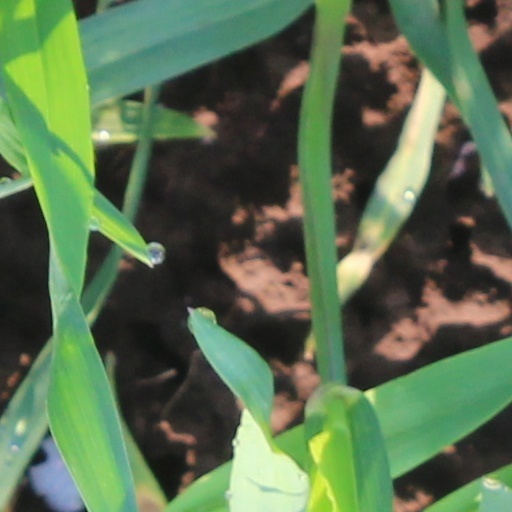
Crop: wheat